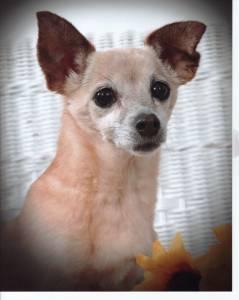
Breed: chihuahua